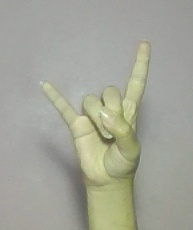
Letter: la